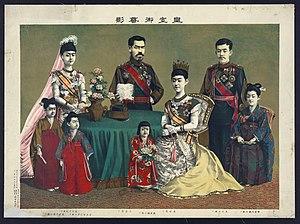
L'impératrice Shōken, 9 mai 1849 - 9 avril 1914, aussi appelée impératrice douairière Shōken était l'épouse consort de l'empereur Meiji du Japon.